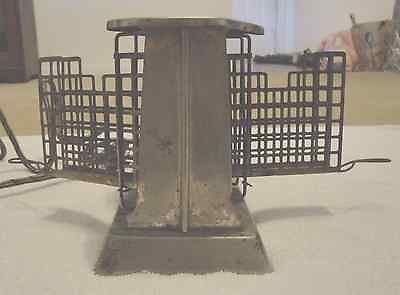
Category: toaster